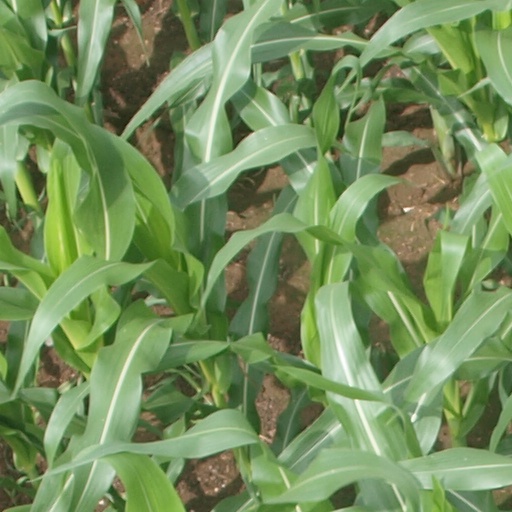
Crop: maize; corn